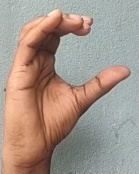
ASL sign: C